Beit Terezin

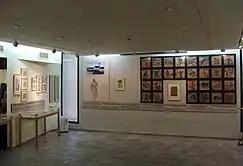
Exhibition room of Bei Terezin with children's drawings

The theme of the permanent exhibition is the occupation of the Czech Republic by National Socialist Germany from 1939 to 1945, in particular the history of the Jews in the Theresienstadt Ghetto from November 1941 to May 1945. Other exhibitions include works by artists from the ghetto.